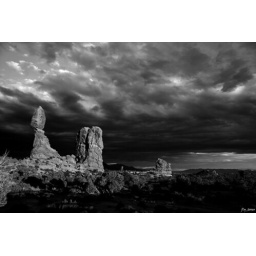
balanced rock in black and white